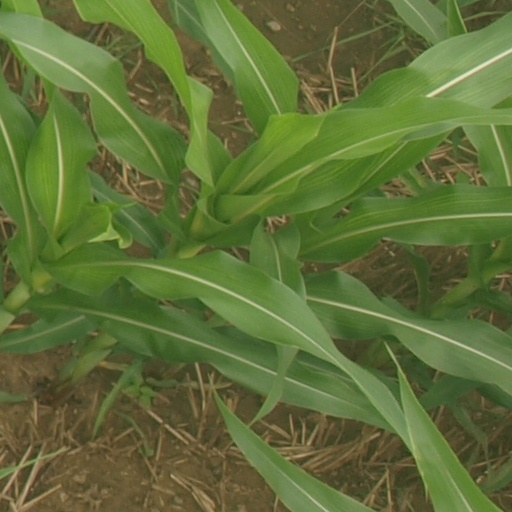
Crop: maize; corn